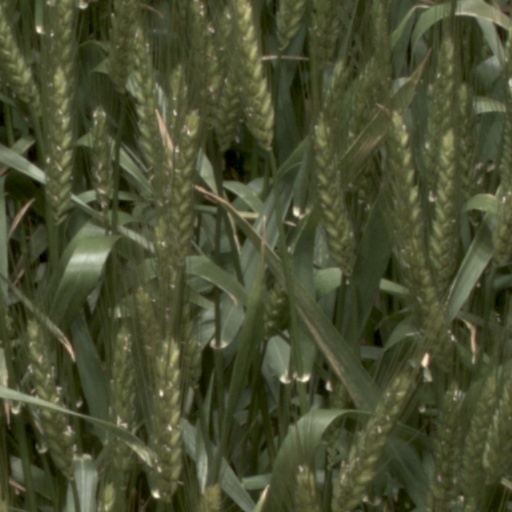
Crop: wheat